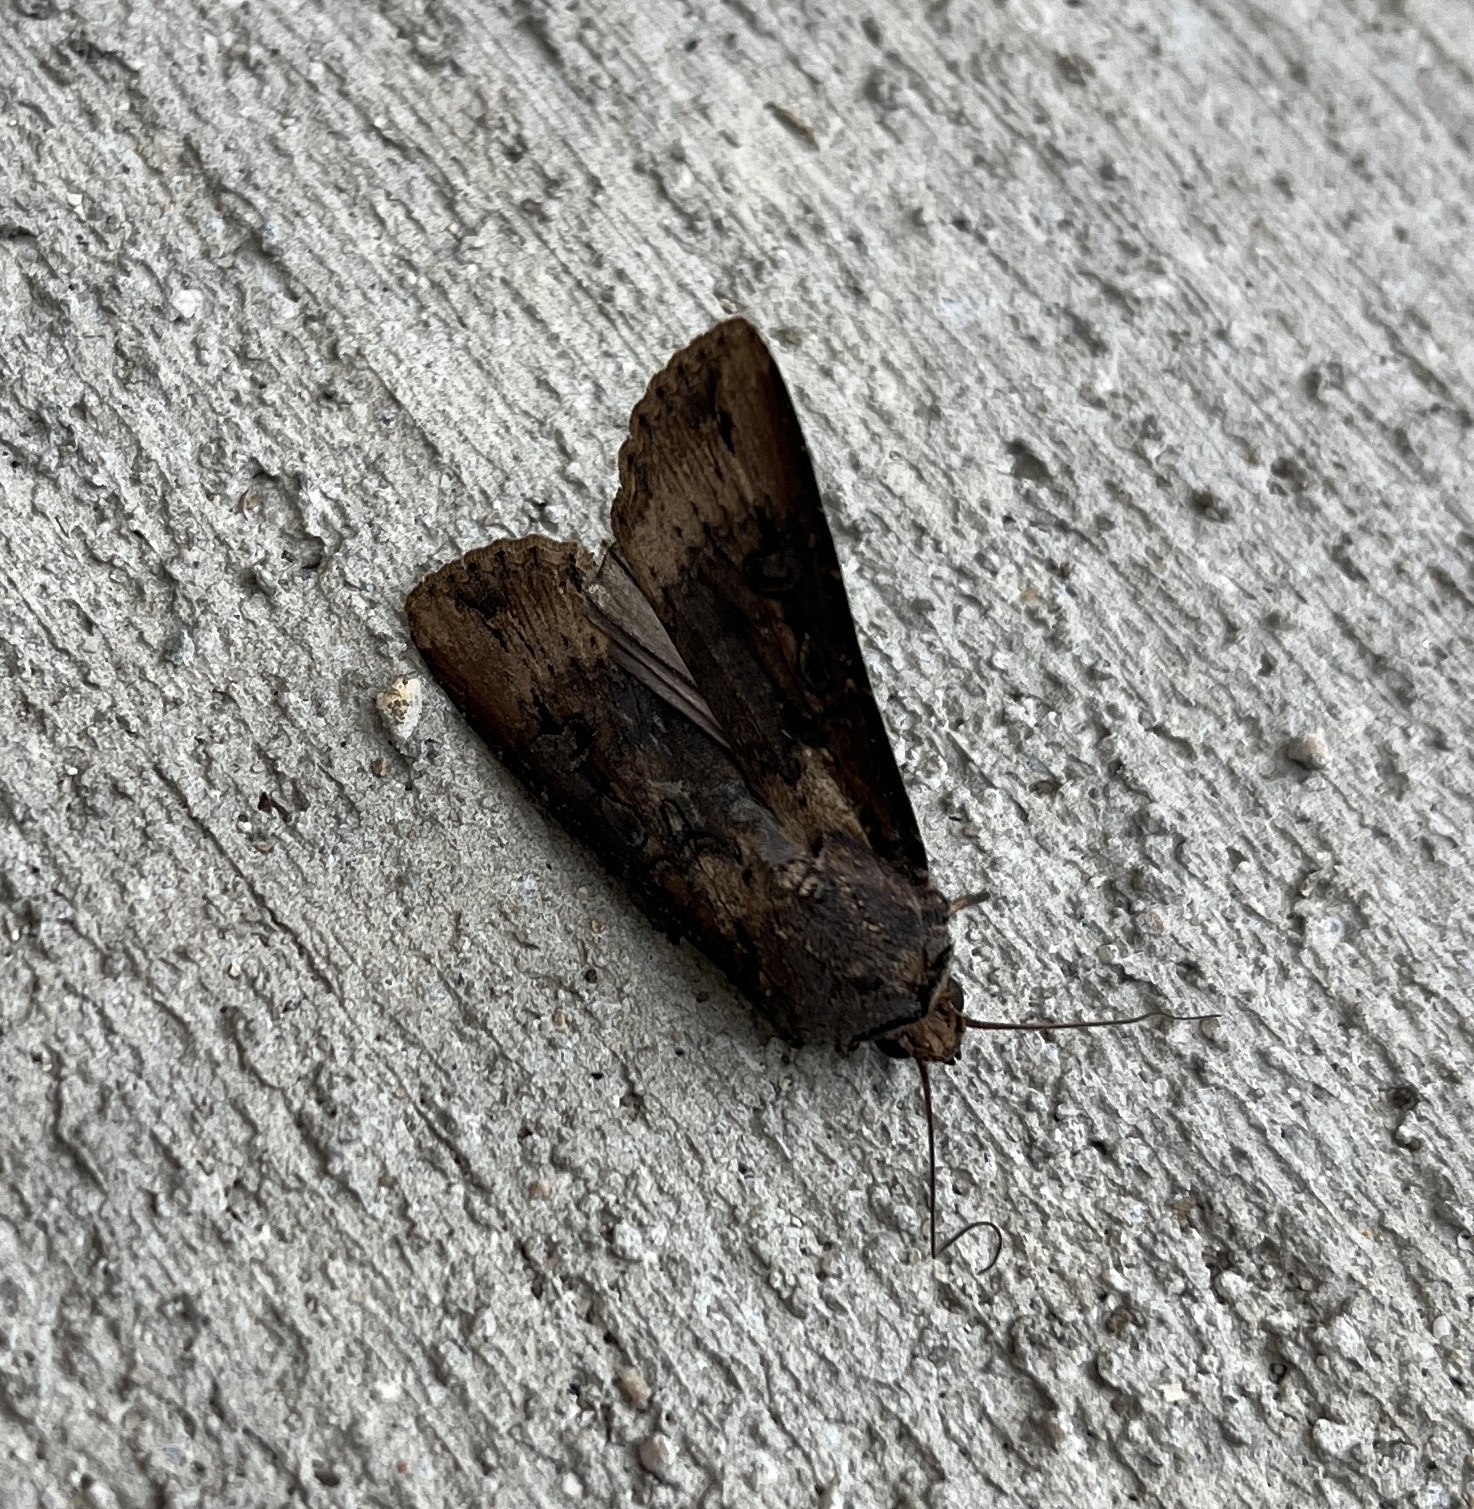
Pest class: cutworms